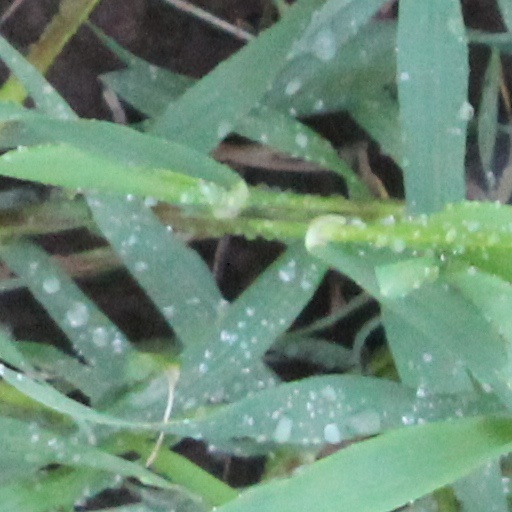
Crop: wheat